Juliane Frühwirt

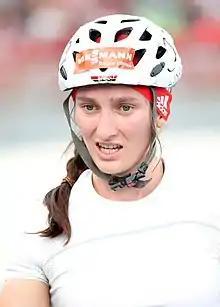

She was the gold medalist at the 2016 Winter Youth Olympics for the women's 6 km biathlon sprint.